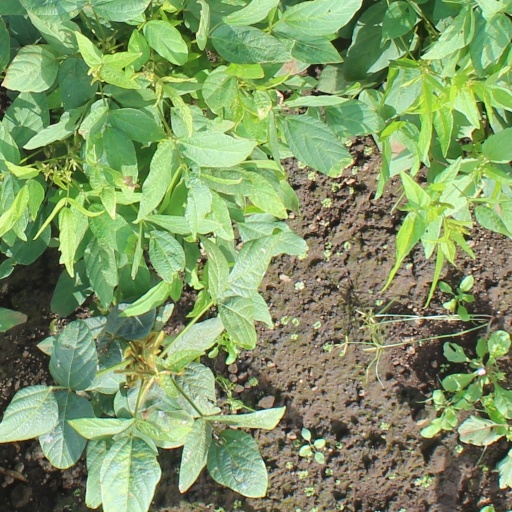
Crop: soybean